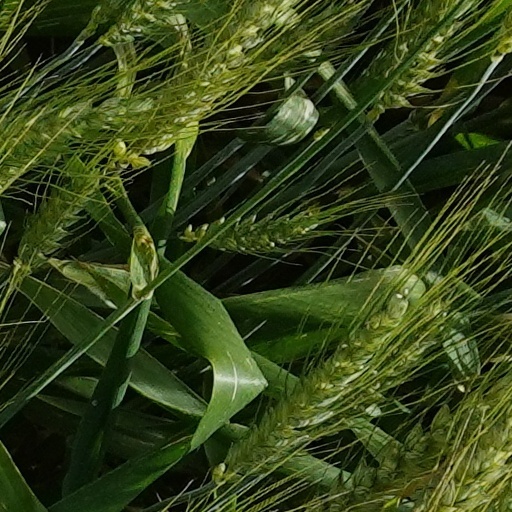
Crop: wheat